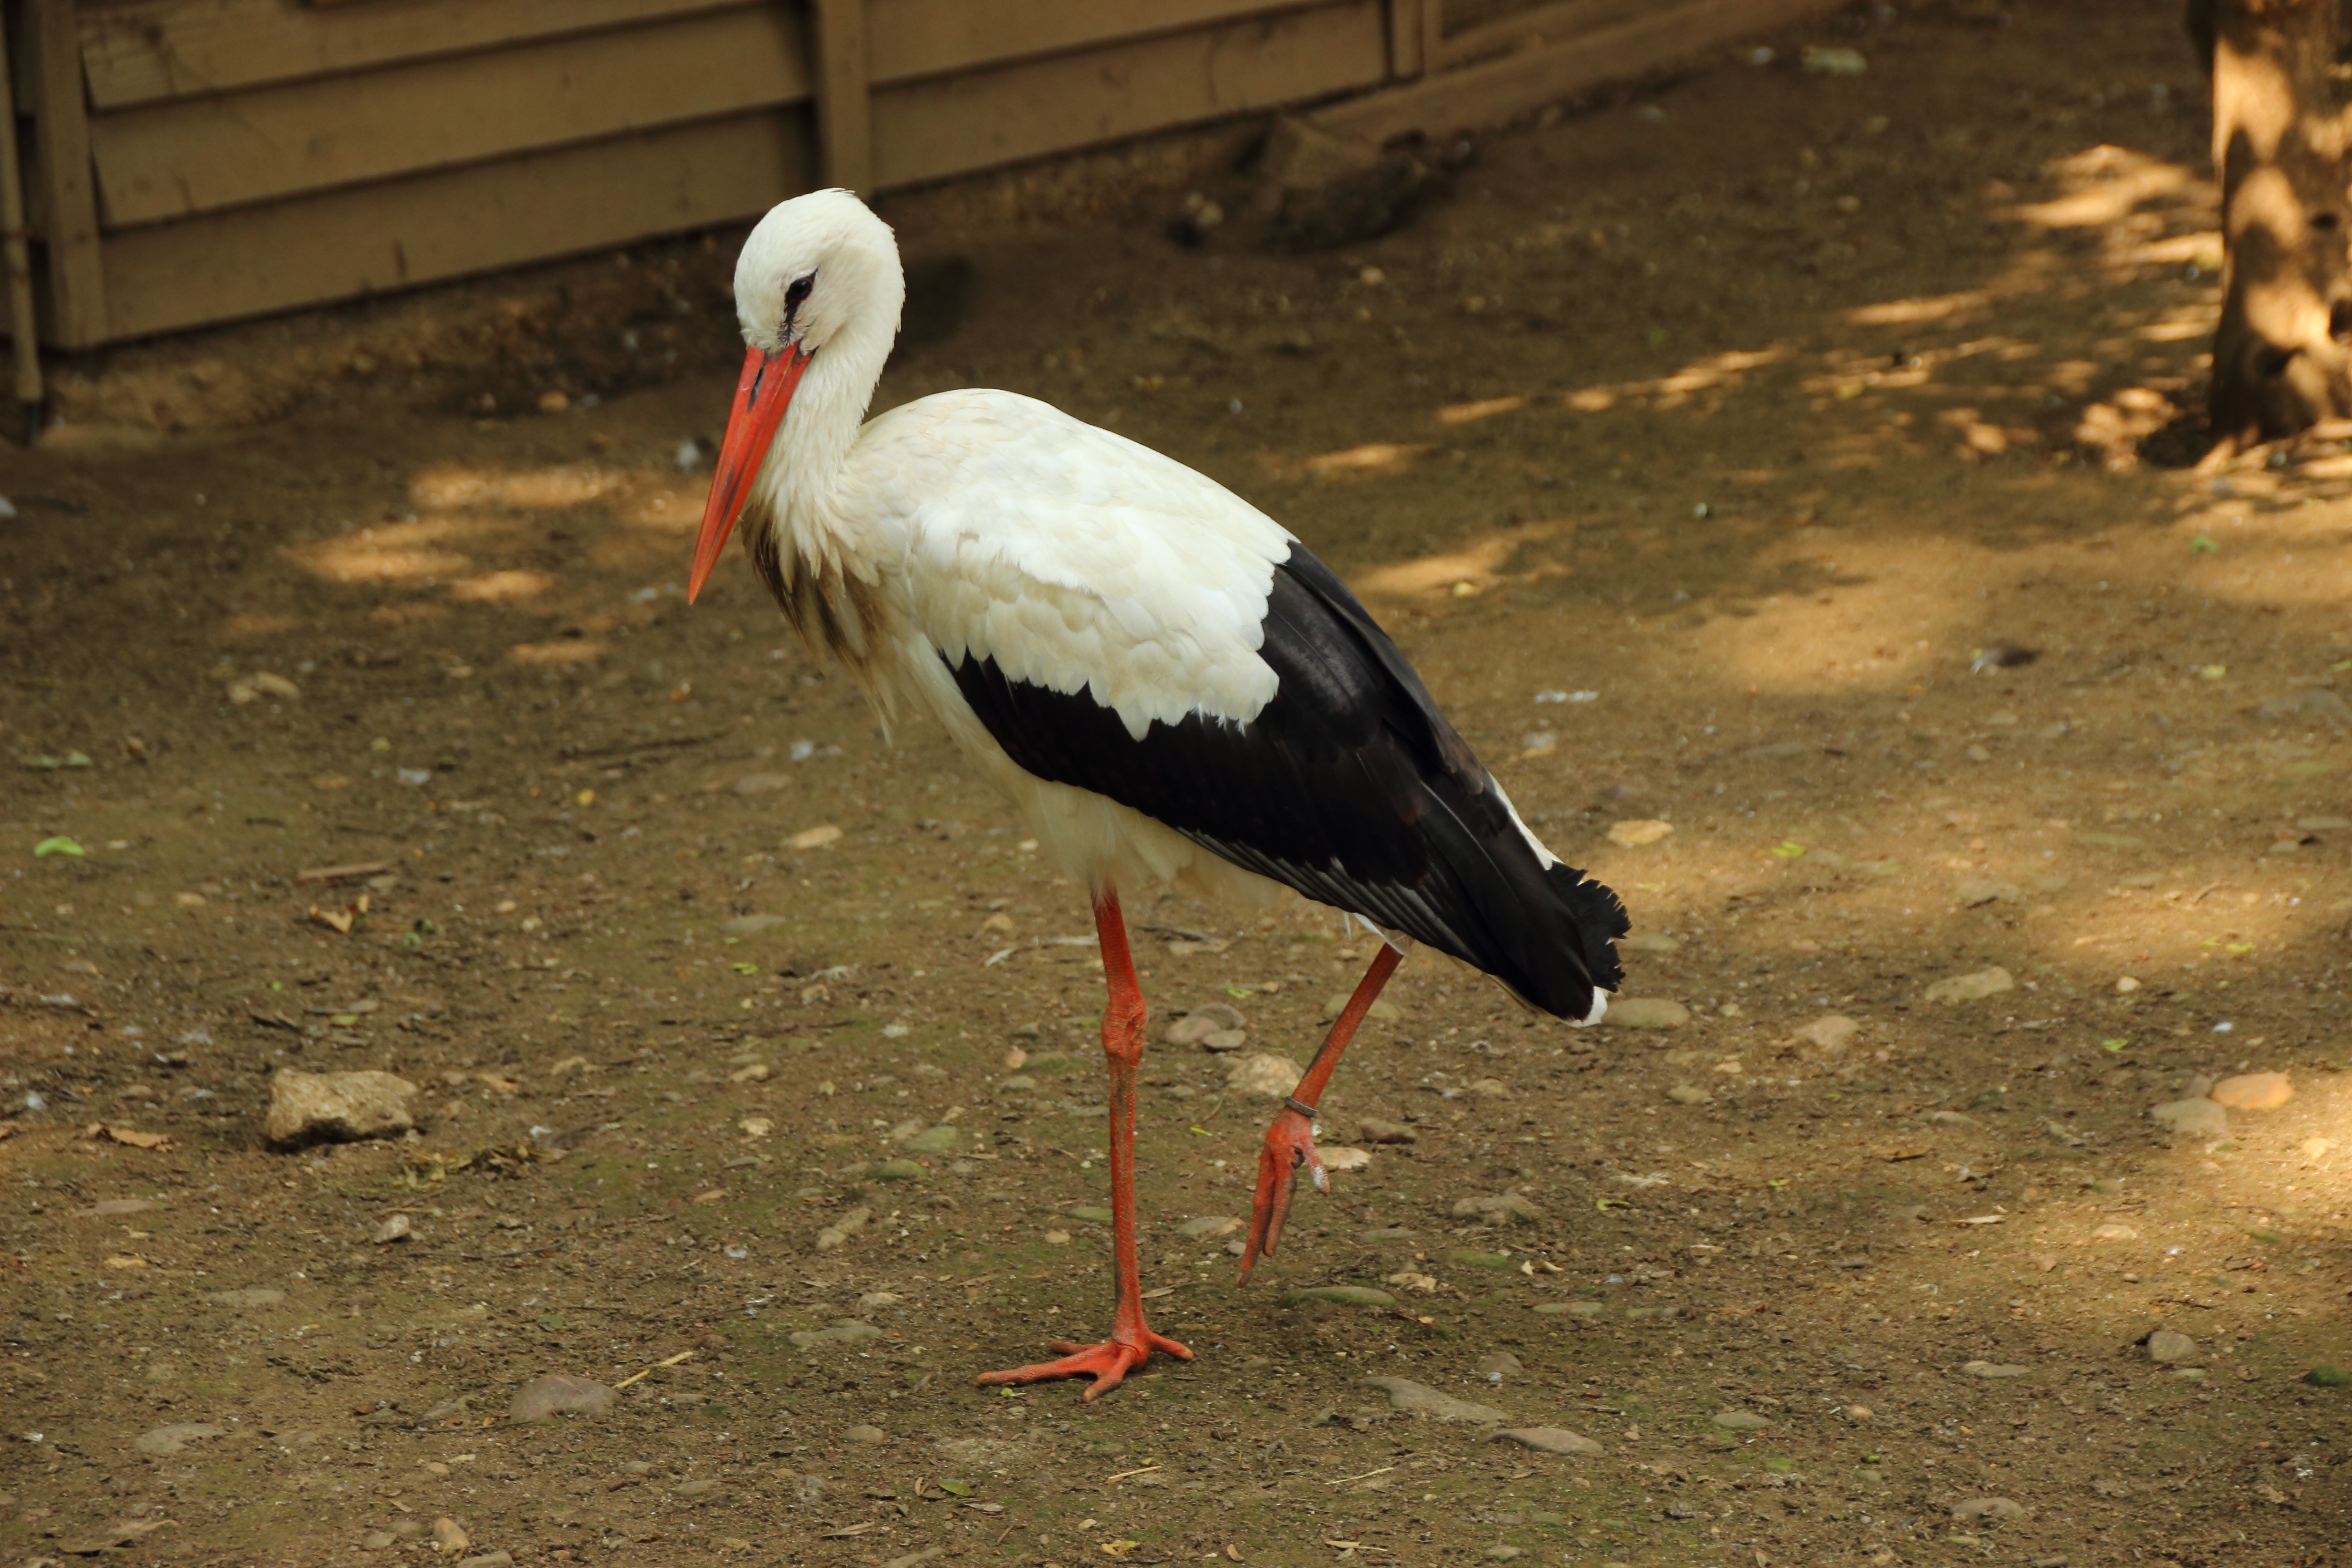
bird, animal, wildlife, zoo, beak, fauna, stork, vertebrate, water bird, white stork, rattle stork, ciconia ciconia, ciconiiformes